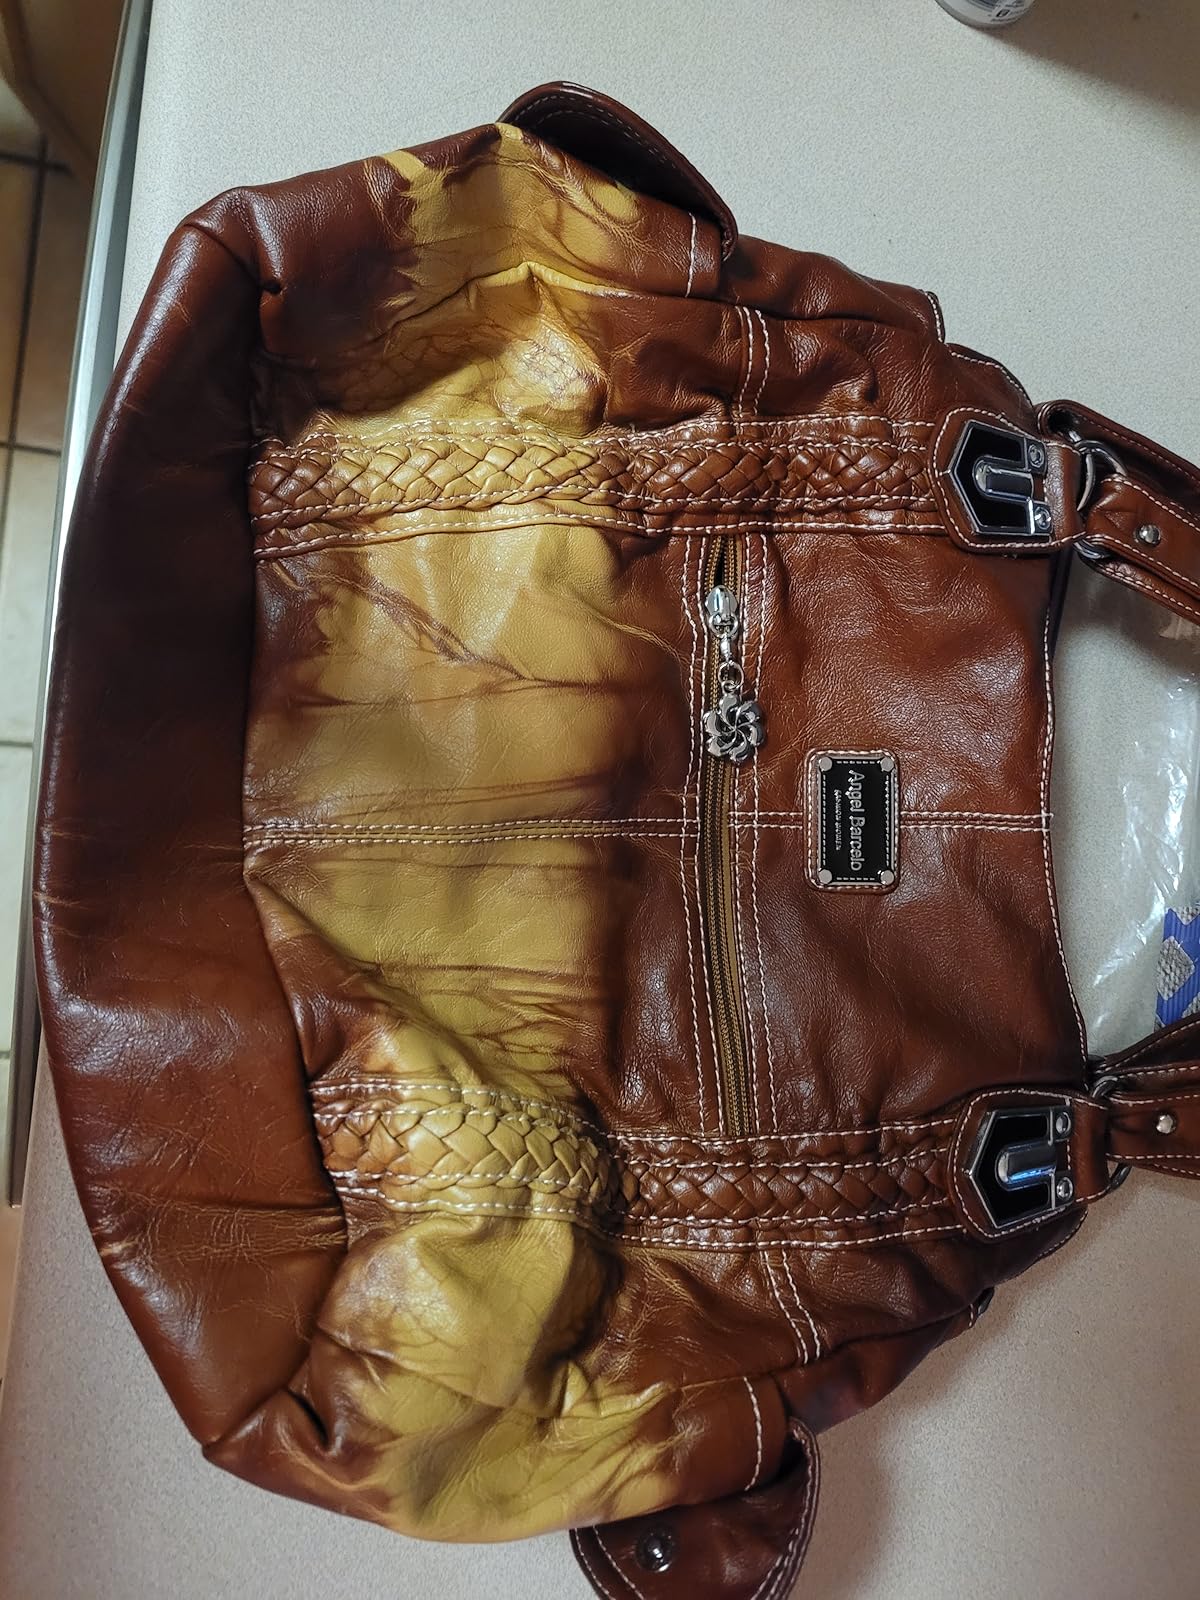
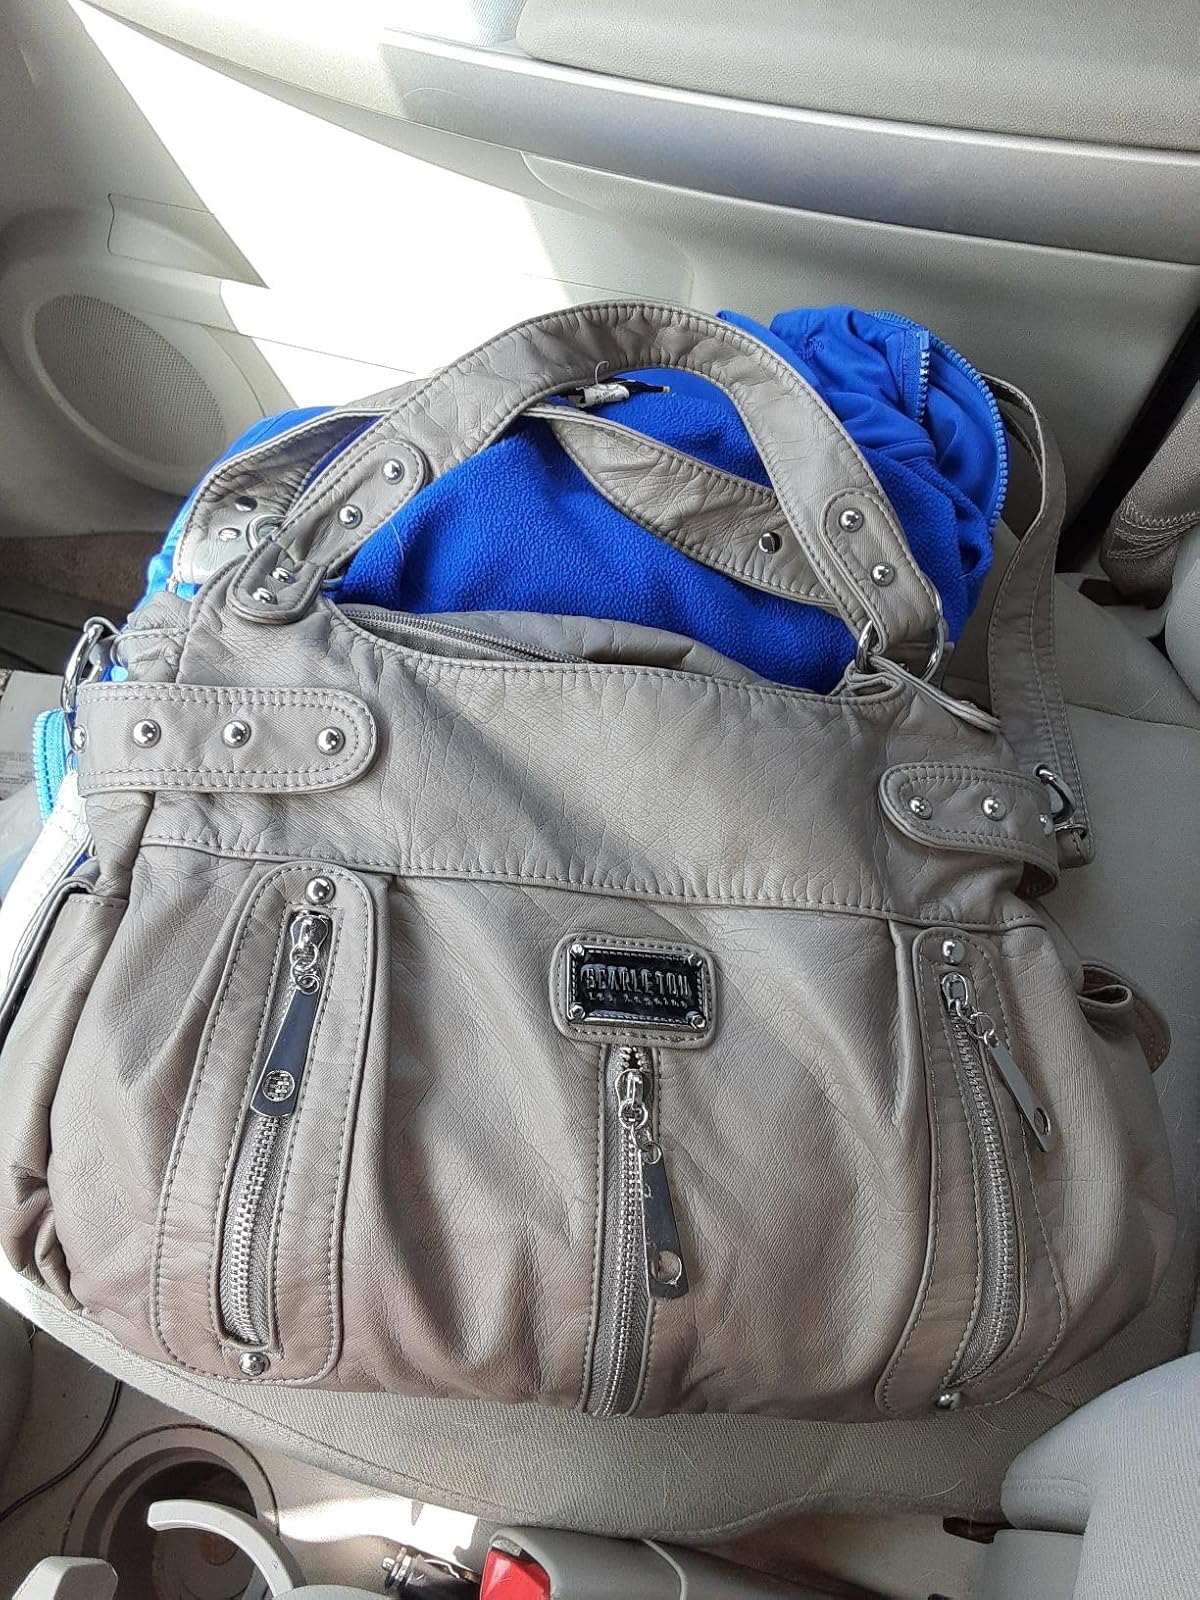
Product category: accessories_handbag
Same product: no